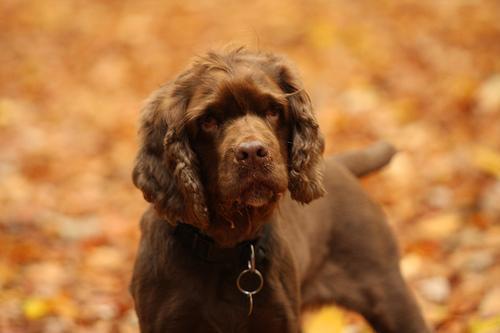
Sussex_spaniel